Costa Brava

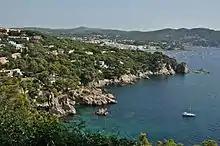
Calella de Palafrugell

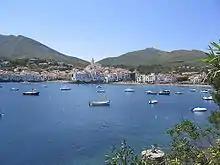
Cadaqués, an artist's paradise

The southernmost part of the Costa Brava belongs to the "comarca" of Selva, whose capital is Santa Coloma de Farners, about from the Mediterranean Sea. Tossa de Mar is located to the north of the coastline, with several resorts and small bays along the littoral. Lloret de Mar, located to the south of Tossa, is the largest resort on the Costa Brava, with a population of over 200,000 at its peak during the summer. Blanes is the southernmost town on the Costa Brava and is the third most populous municipality of the Province of Girona.